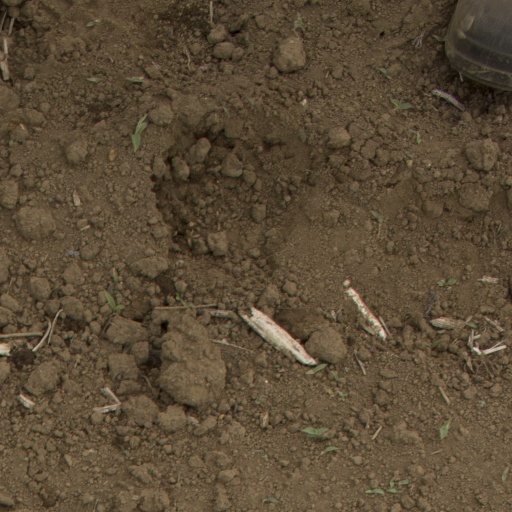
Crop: Jerusalem artichoke